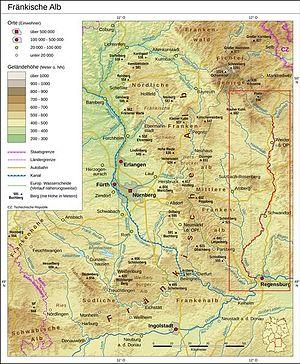
La cours de la Naab sur une carte de la Franconie
La Naab est une rivière de Bavière, en Allemagne et un affluent du Danube.